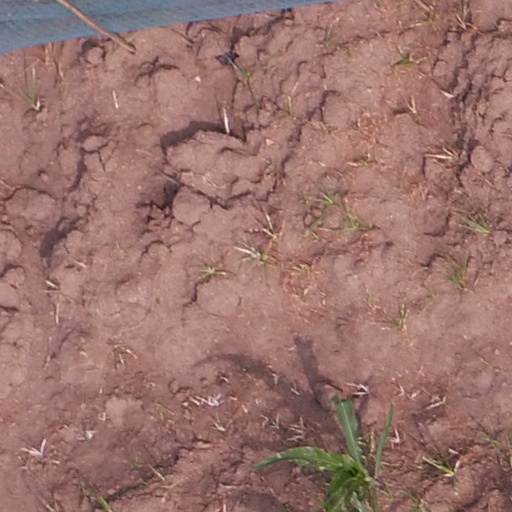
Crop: maize; corn